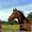
Label: horse